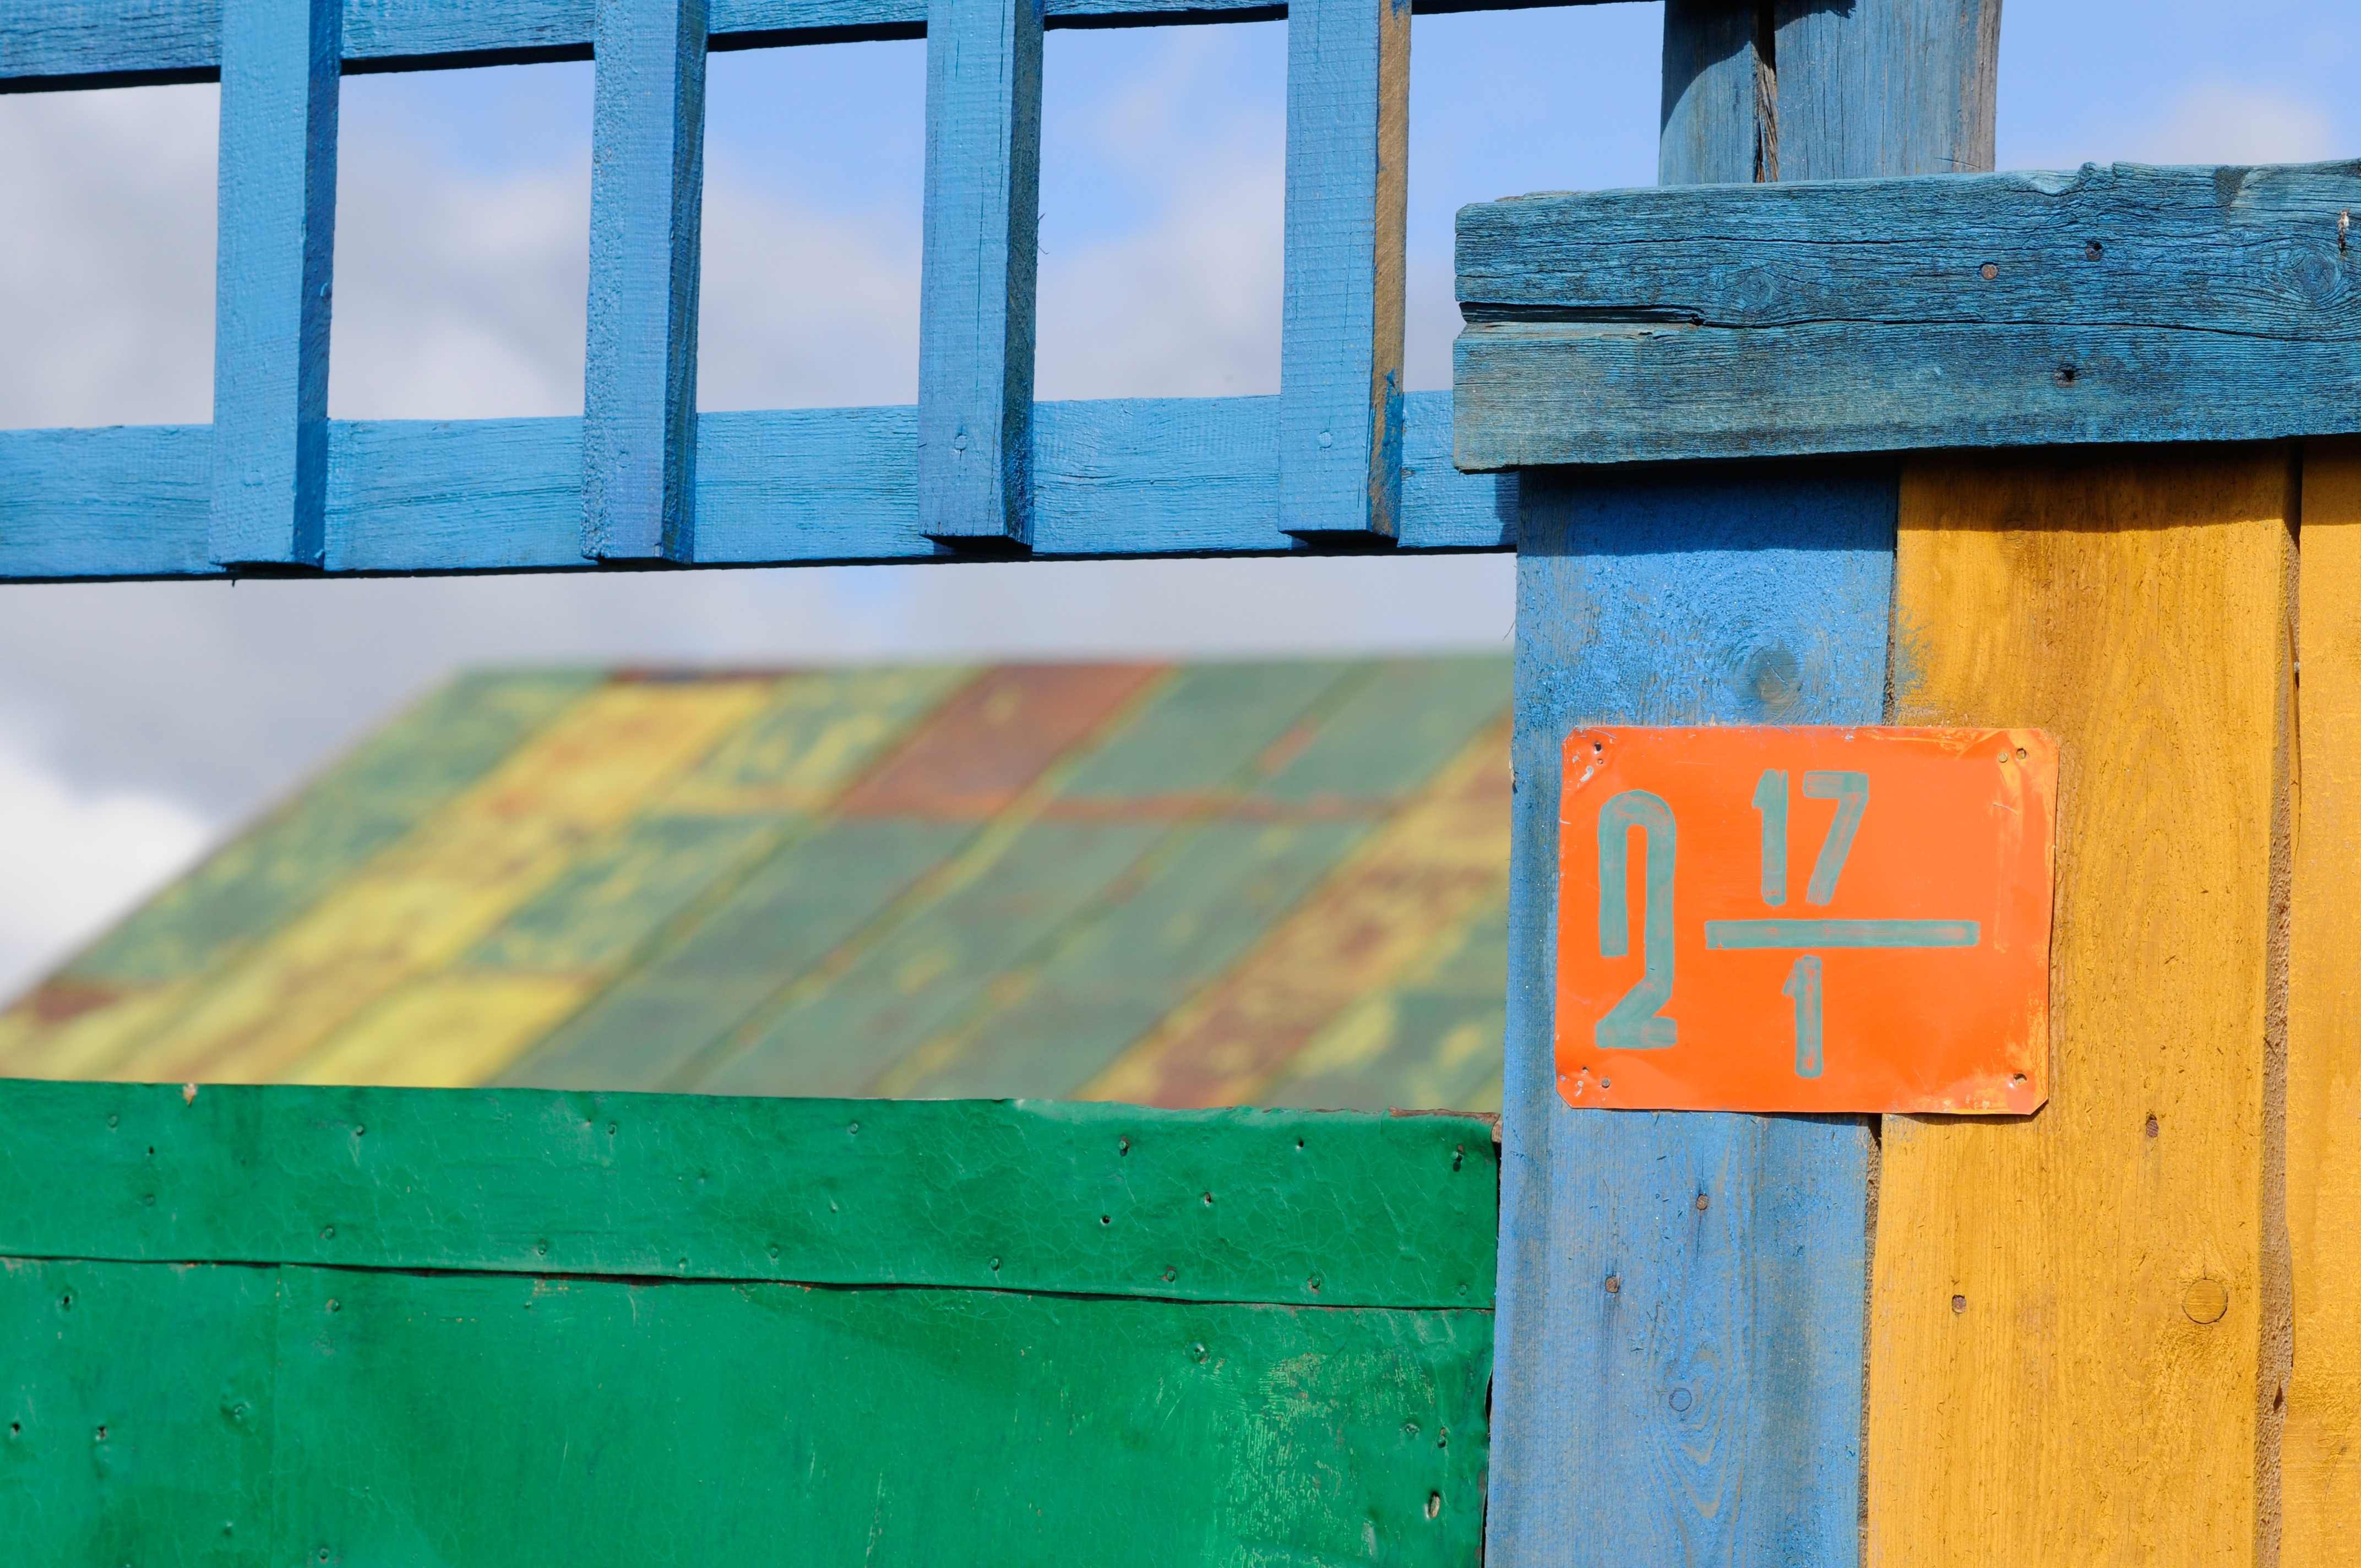
structure, wood, texture, floor, window, number, wall, green, color, blue, colorful, art, shape, flooring